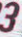
Number: 3